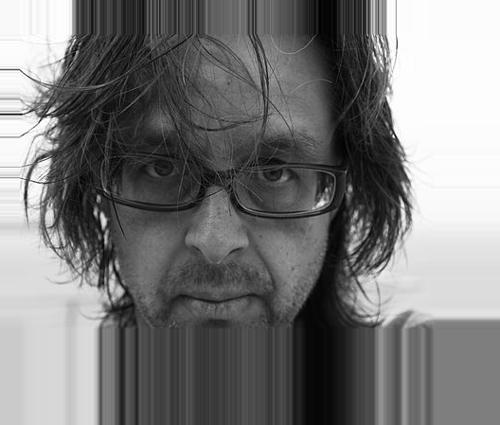
Age: 45